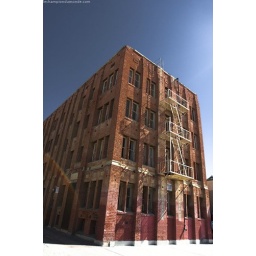
A red brick building in Venice